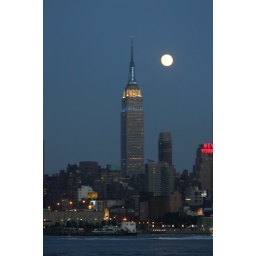
The Empire State Building lit blue and white in honor of Amver's 50th year anniversary